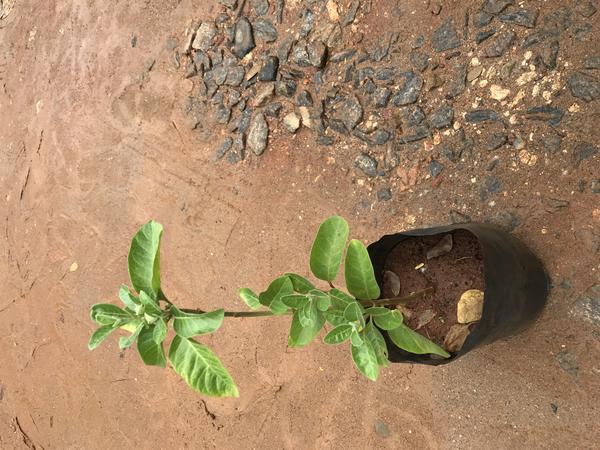
Plant: Ashwagandha